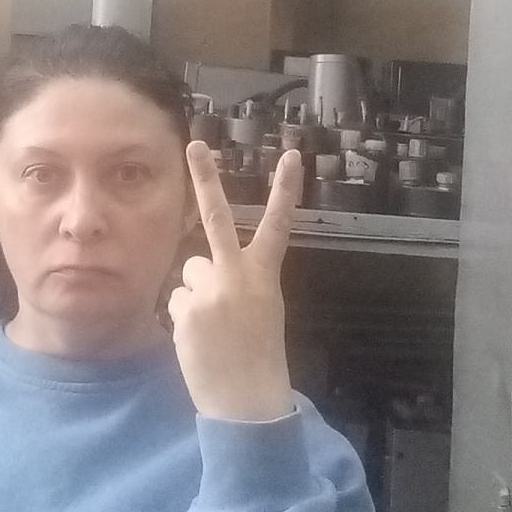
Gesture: peace_inverted